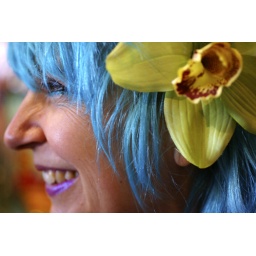
The owner of a unique clothes shop in Park Street, Bristol, and of fantastic blue hair!!!.